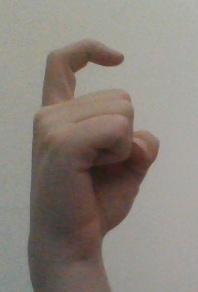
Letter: ra